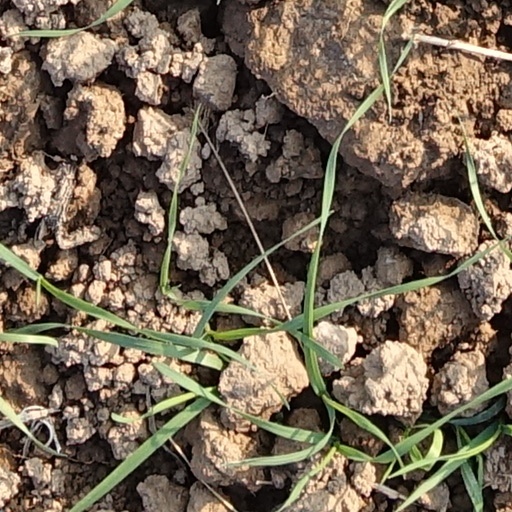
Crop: wheat